Count Dracula

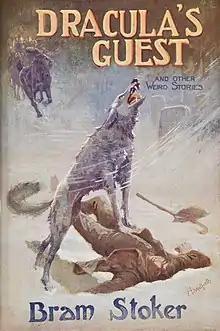
Cover of "Dracula's Guest and Other Weird Stories", a collection of short stories authored by Bram Stoker

In "Dracula's Guest", the narrative follows an unnamed Englishman traveller as he wanders around Munich before leaving for Transylvania. It is Walpurgis Night and the young Englishman foolishly leaves his hotel, in spite of the coachman's warnings, and wanders through a dense forest alone. Along the way, he feels that he is being watched by a tall and thin stranger.